ISIS-chan

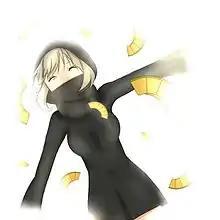
ISIS-chan on a white background

ISIS-chan was originally conceived by users of 2channel as a response to the propaganda of the Islamic terrorism group ISIS. The character is a "moe" anthropomorphism of ISIS and soon became a meme across some Japanese social media.